Fountain (Duchamp)

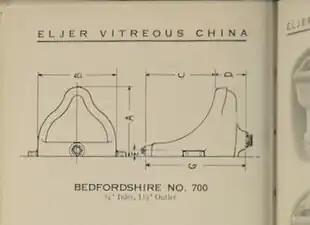
Eljer Co. Highest Quality Two-Fired Vitreous China Catalogue 1918 Bedfordshire No. 700

Fountain is a readymade sculpture by Marcel Duchamp in 1917, consisting of a porcelain urinal signed "R. Mutt". In April 1917, an ordinary piece of plumbing chosen by Duchamp was submitted for the inaugural exhibition of the Society of Independent Artists, to be staged at the Grand Central Palace in New York. When explaining the purpose of his readymade sculpture, Duchamp stated they are "everyday objects raised to the dignity of a work of art by the artist's act of choice." In Duchamp's presentation, the urinal's orientation was altered from its usual positioning. "Fountain" was not rejected by the committee, since Society rules stated that all works would be accepted from artists who paid the fee, but the work was never placed in the show area. Following that removal, "Fountain" was photographed at Alfred Stieglitz's studio, and the photo published in the Dada journal "The Blind Man". The original has been lost.